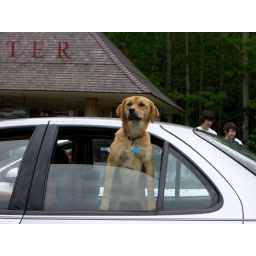
At the carpark near the ranger office. Curious dog peers out of the car window ;)